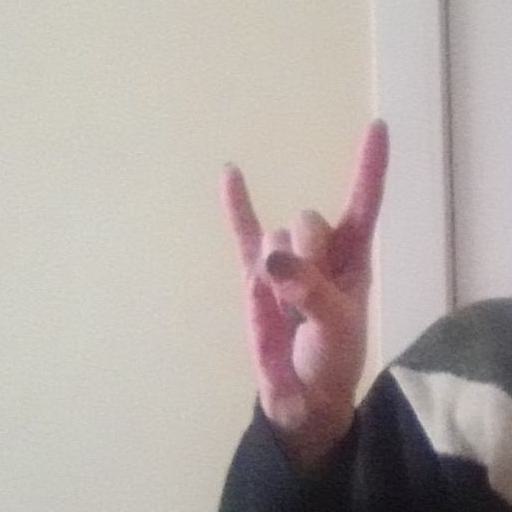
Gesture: rock